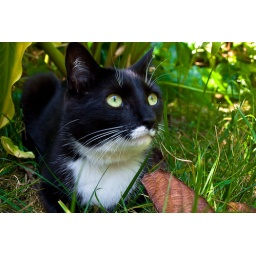
My cat Zoe lounging in the grass in my back yard.